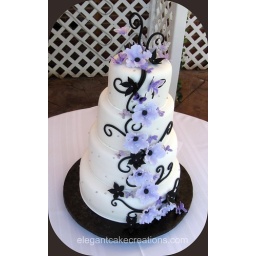
Butterflies in shades of lilac, black and silver flutter around gum paste flowers. Explore #407 Dec. 27, 2010